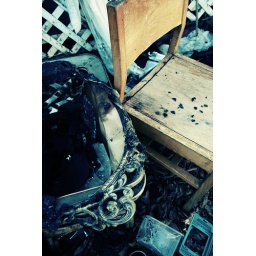
I found this Melted Victorian mirror frame outside of a burnt down house in Atlanta. There is beauty in decay.